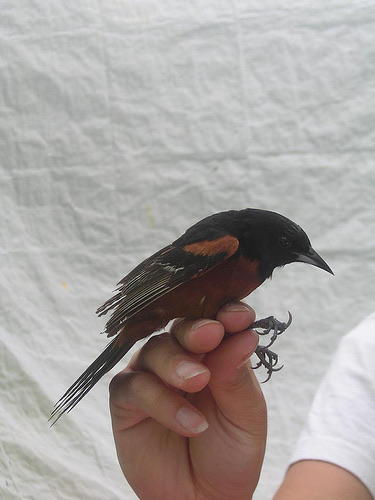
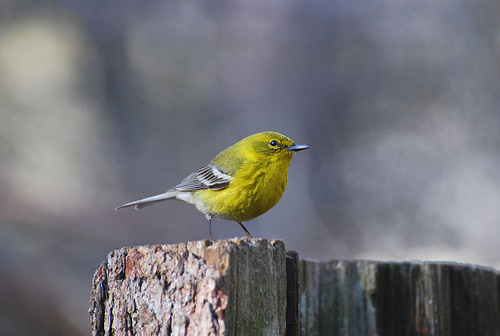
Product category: misc
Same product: yes